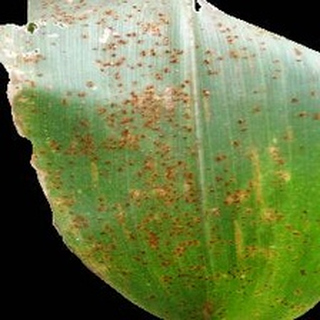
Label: corn_common_rust